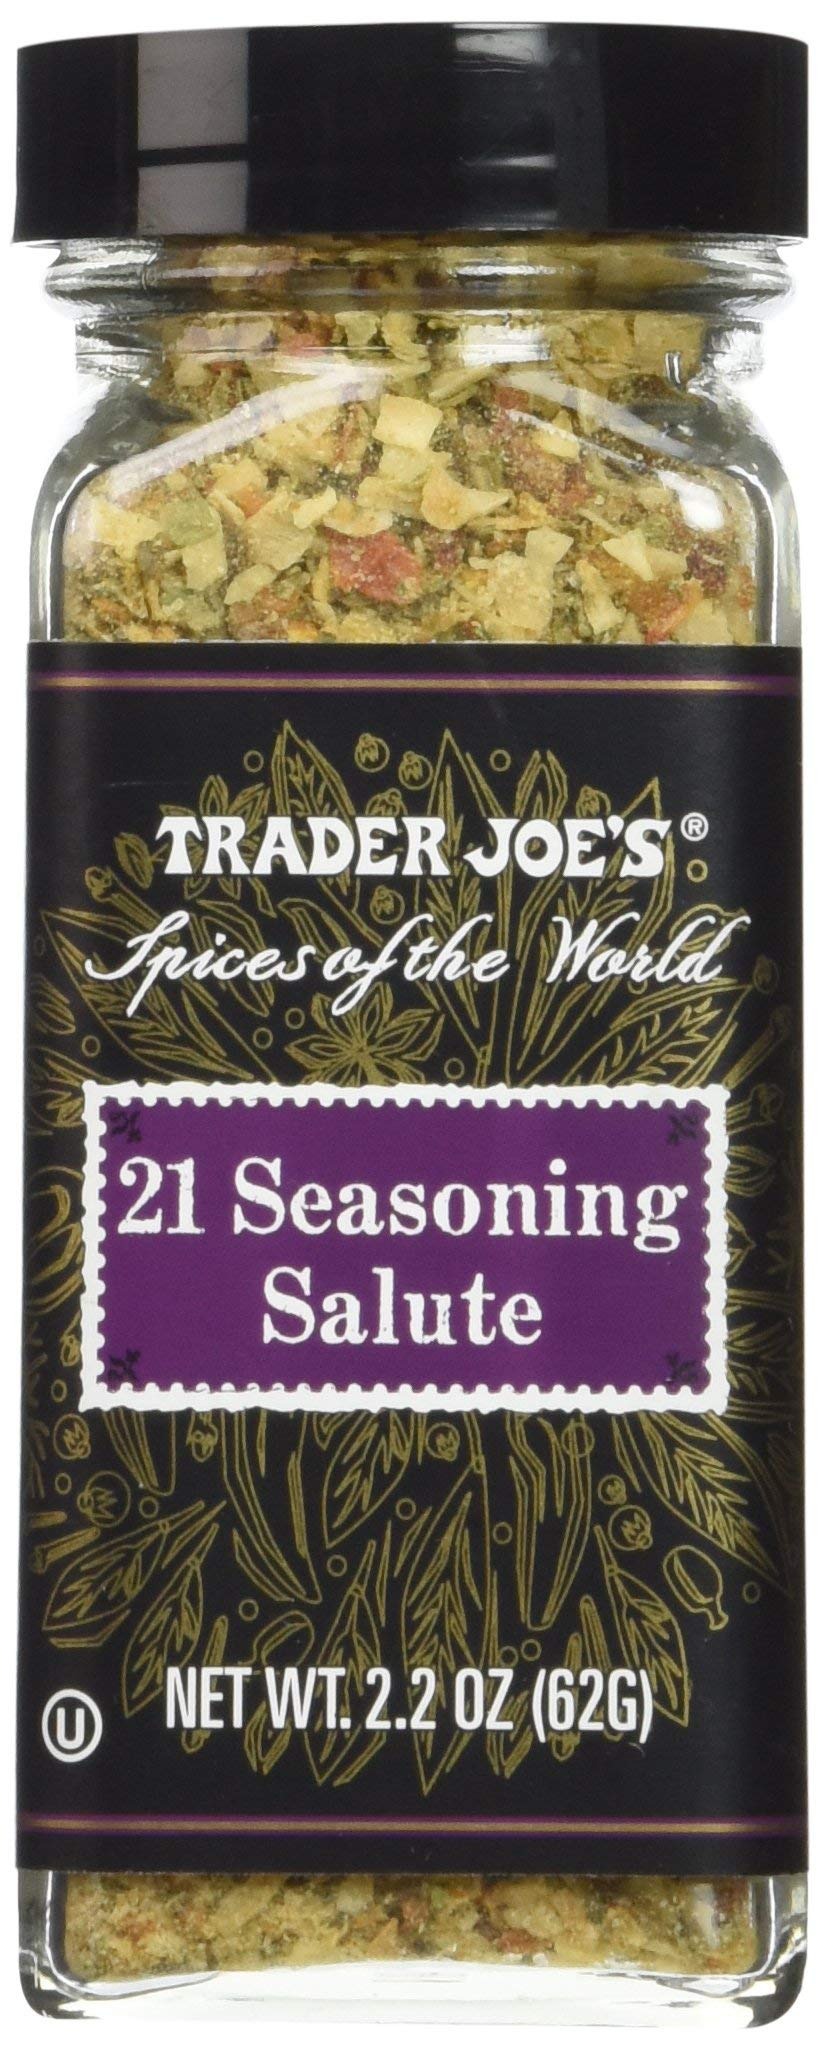
Item Name: Trader Joe's 21 Seasoning Salute Blend, 2.2oz, 2 Pack
Product Description: Trader Joe's 21 Seasoning Salute is a smooth blend of onion, black pepper, celery seed, cayenne pepper, parsley, basil, marjoram, bay leaf, oregano, thyme, savory, rosemary, cumin, mustard, coriander, garlic, carrot, orange peel, tomato, lemon juice and lemon oil.
Value: 1.0
Unit: Count

Price: 12.72